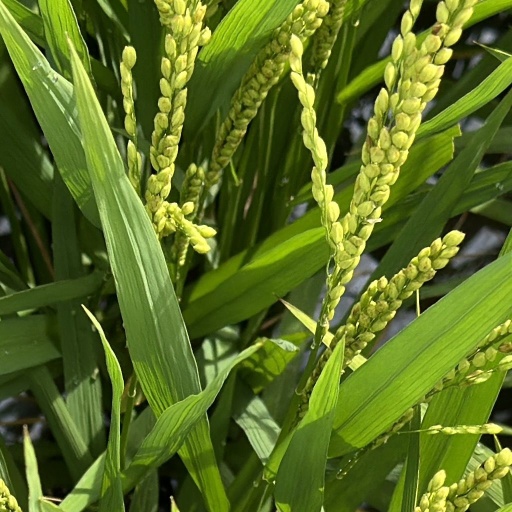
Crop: rice